Mount Gambier Airport

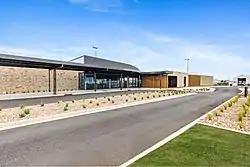
Terminal building in March 2021.

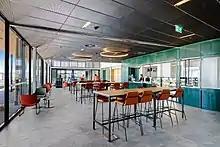
Waiting area in the terminal.

Mount Gambier Regional Airport is an airport in the Limestone Coast, South Australia.